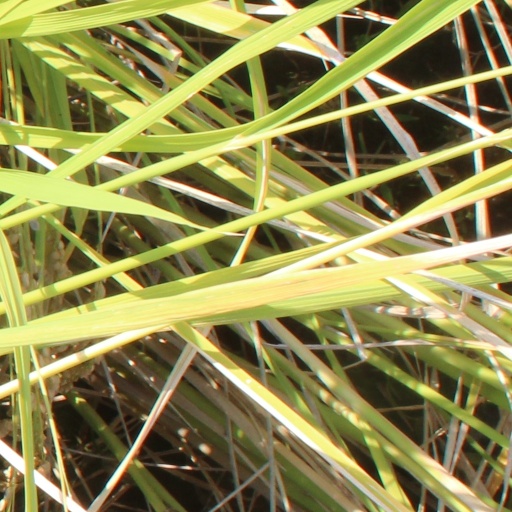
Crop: rice